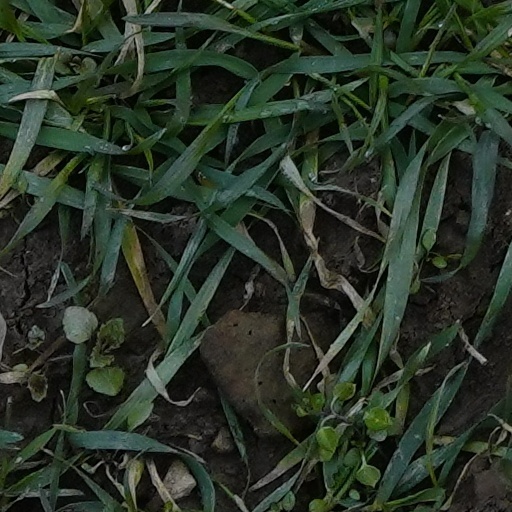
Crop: wheat